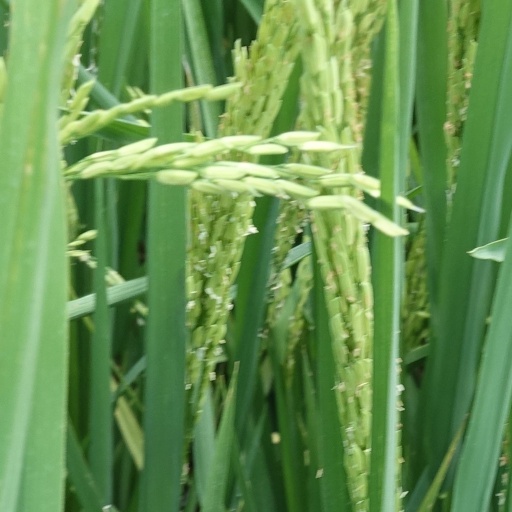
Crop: rice